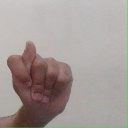
अक्षर: ट